She Had to Say Yes

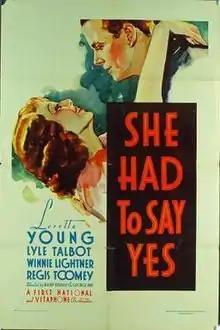
Poster

She Had To Say Yes is a 1933 American pre-Code film directed by George Amy and Busby Berkeley. It was Berkley's directorial debut. Loretta Young stars as a secretary who receives unwanted sexual advances when she is sent out on dates with her employer's clients. The film was promoted with the teaser "We apologize to the men for the many frank revelations made by this picture, but we just had to show it as it was filmed. The true story of the working girl."